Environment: real
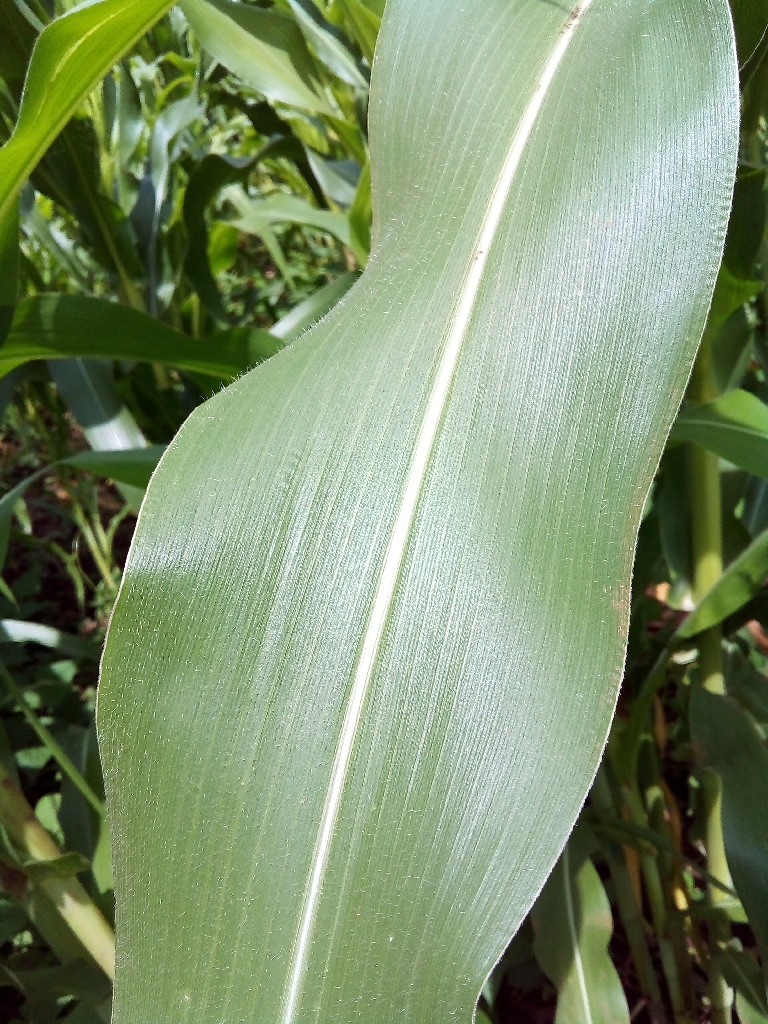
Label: healthy